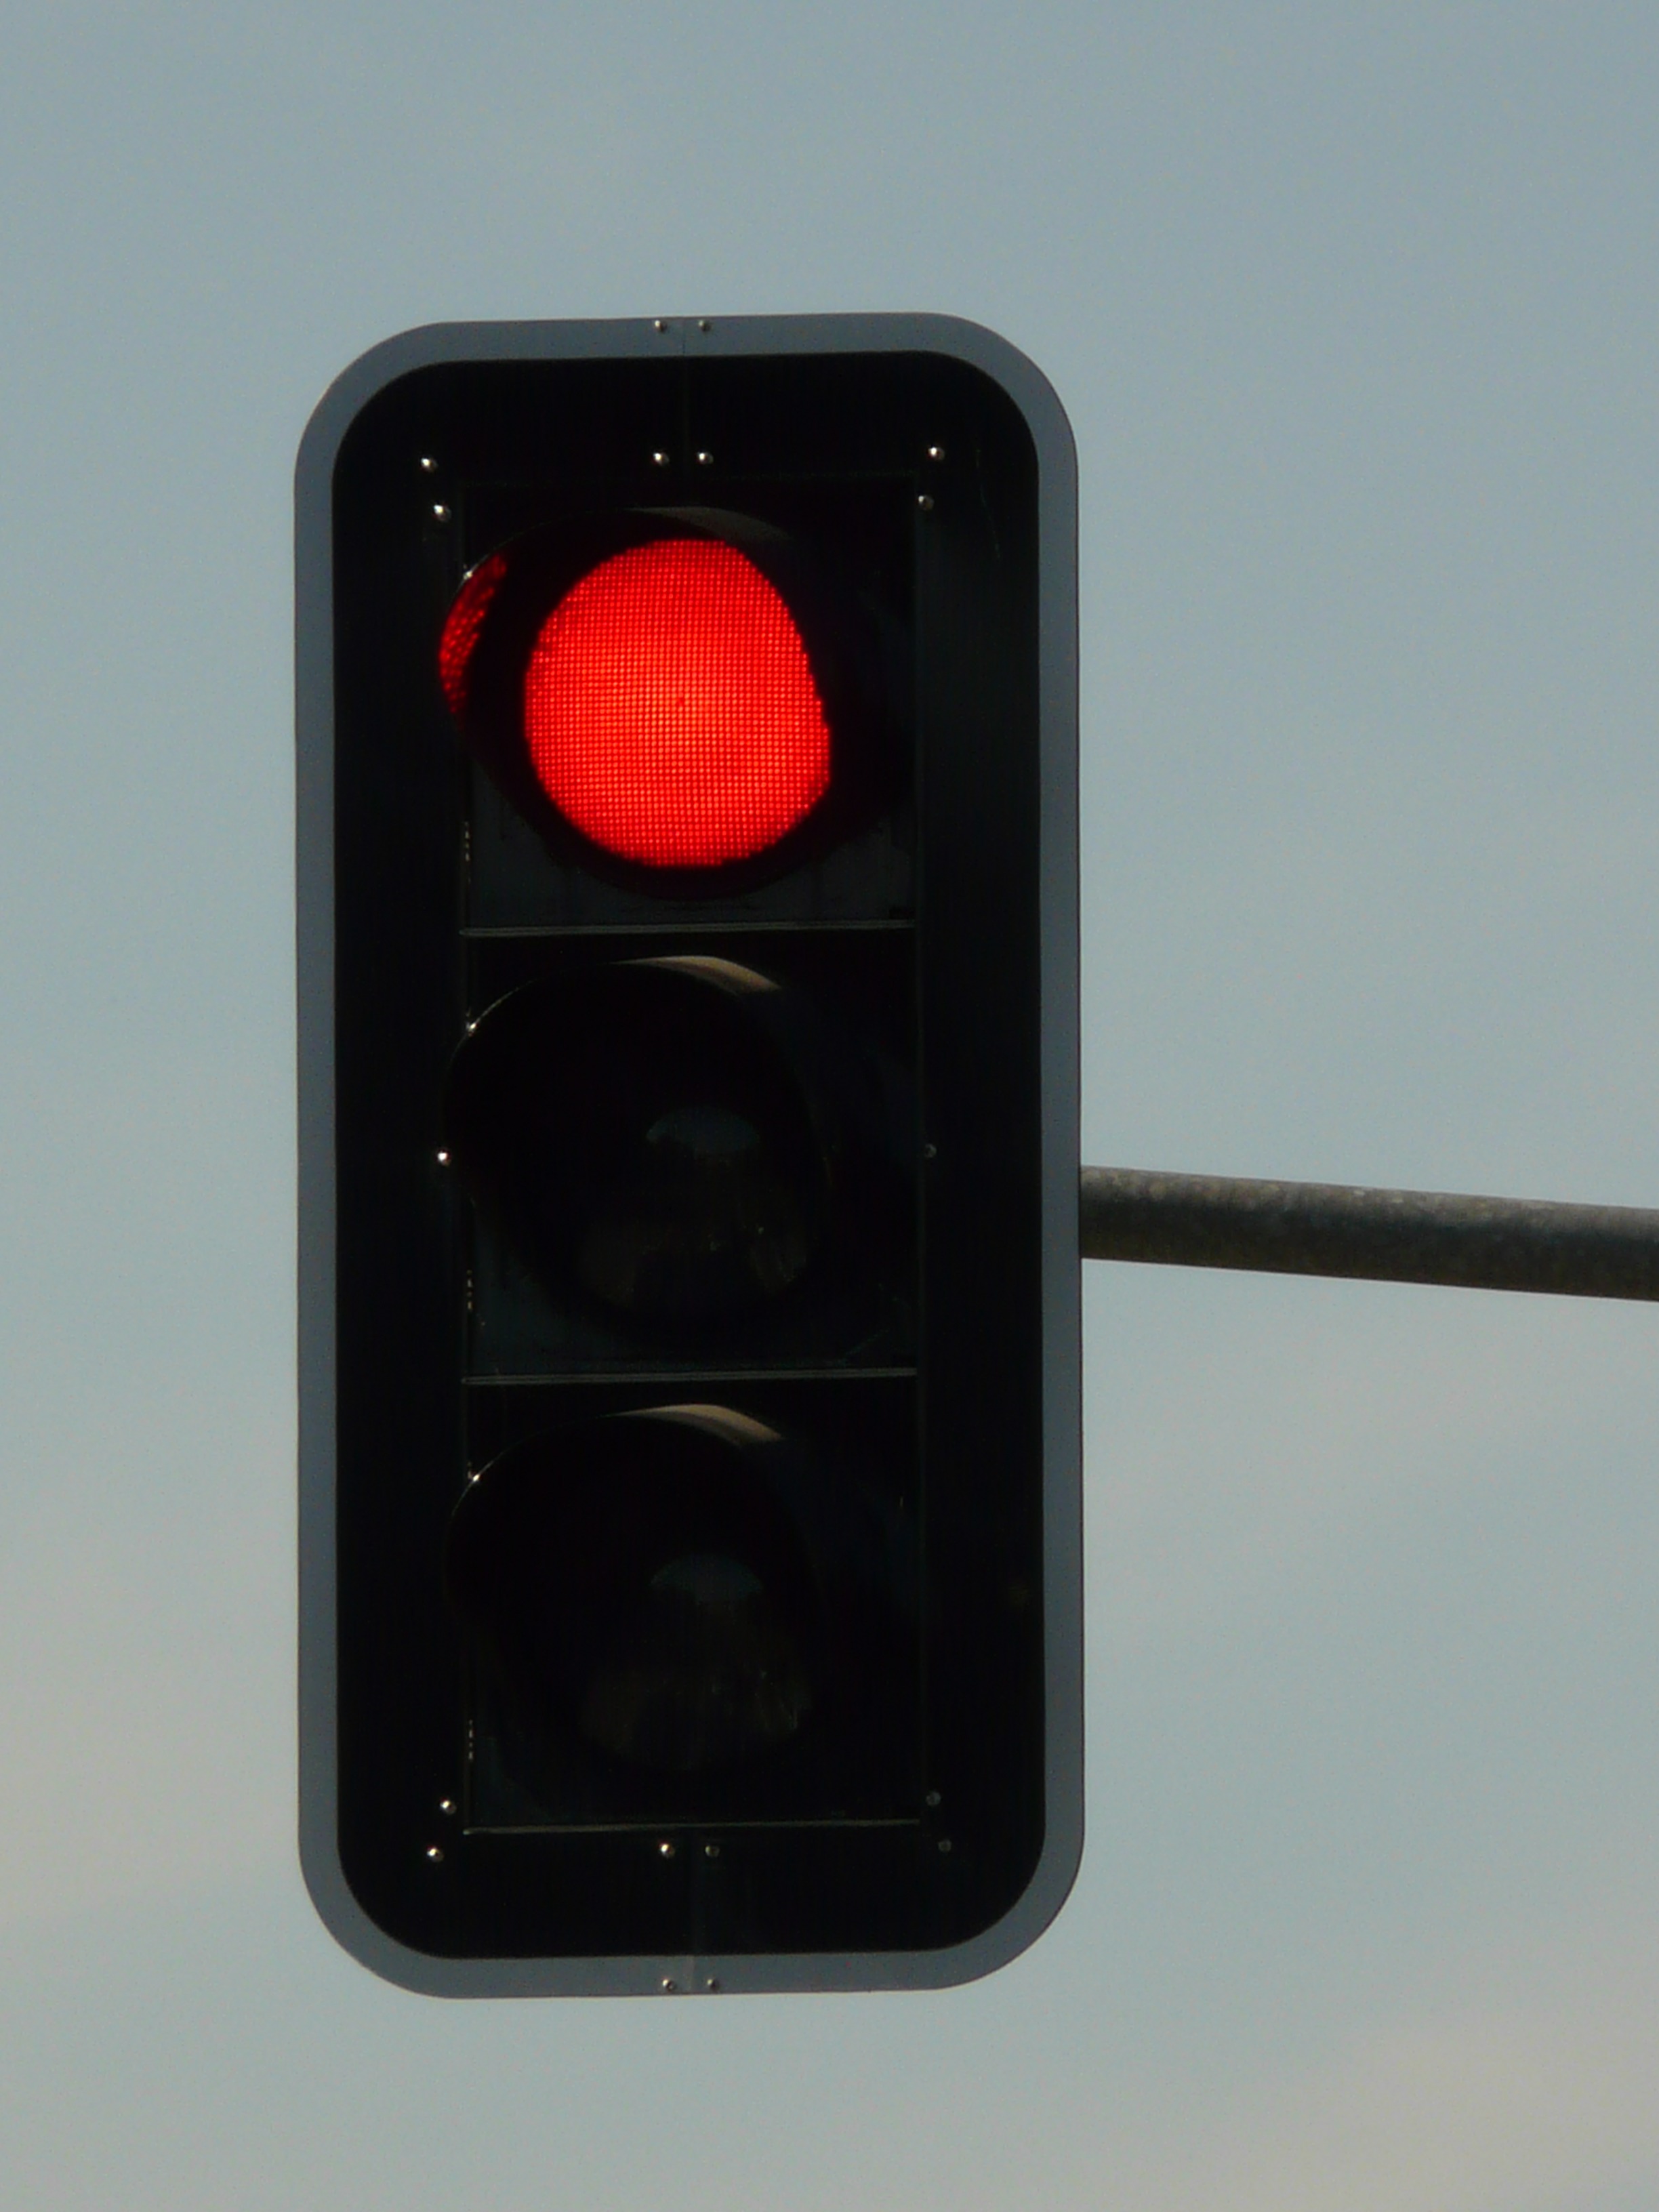
light, road, red, black, lighting, traffic light, light fixture, stop, shape, red light, traffic lights, light signal, traffic signal, containing, signaling device